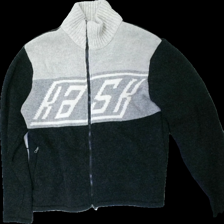
View: front
Type: Sweater
Category: Unisex
Brand: Not in the list
Brand text on label: Kask
Colors: Black, Grey, White
Material: Exterior: 80% wool, 20% polyamid; Interior: 93% polyamid, 7% elastane
Pattern: Other
Cut: Regular
Size: M
Season: All
Price range: 50-100
Recommended usage: Reuse